Curtiss HA

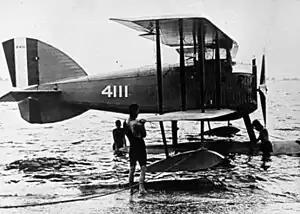
Curtiss HA-2 (BuNo A4111)

The Curtiss HA (sometimes Dunkirk Fighter) was an American biplane seaplane designed by Captain B.L. Smith of the United States Marine Corps, and built by Curtiss Aeroplane and Motor Company. Despite the nickname, it's unrelated to the 1940 Battle of Dunkirk.